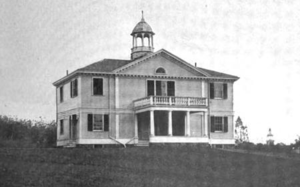
Ashby est une ville du Comté de Franklin au Massachusetts, fondée en 1743.